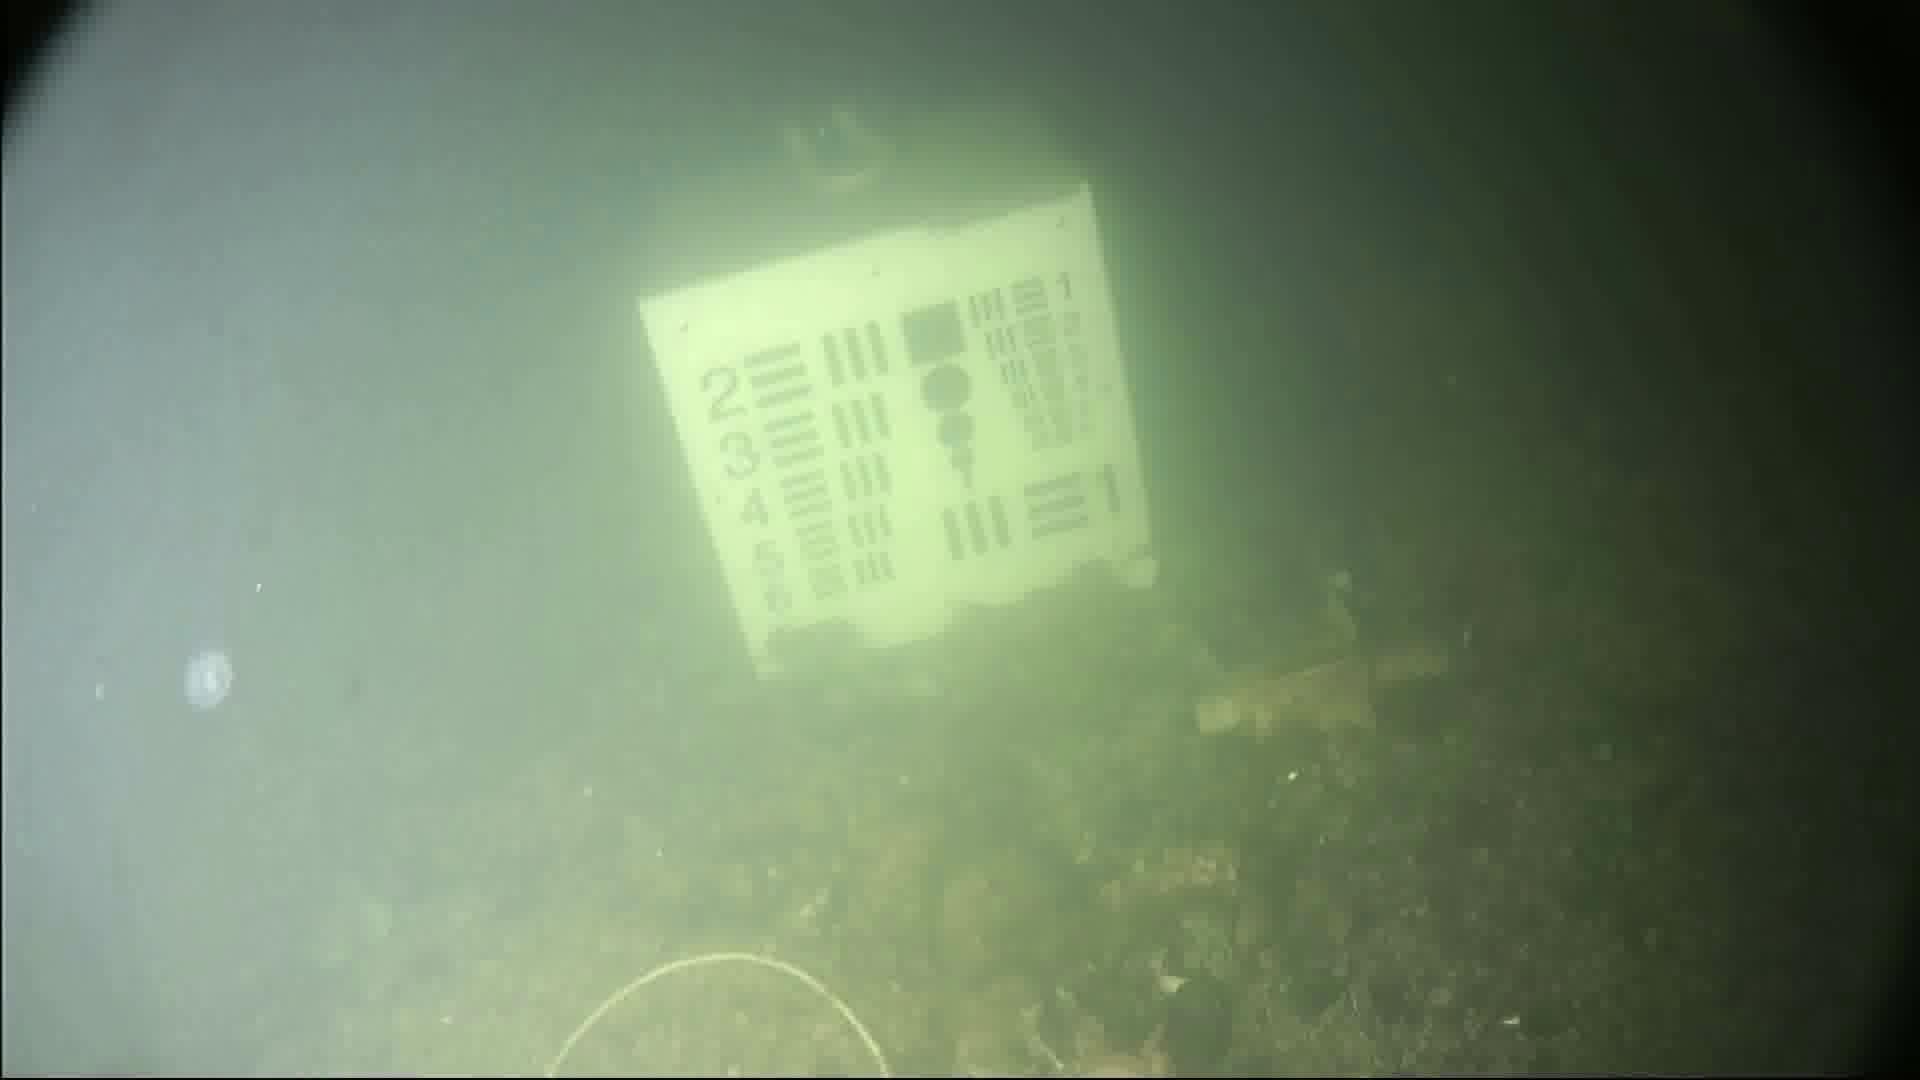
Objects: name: crab
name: jellyfish